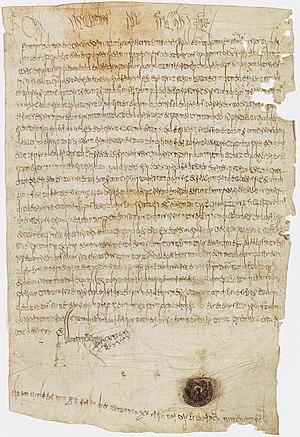
Childebert III, roi des Francs, ordonne que Leudefridus cède au clerc Audoinus deux manses situés dans le pagus Tellaus. Crécy-en-Ponthieu, 8 avril 709.
Un ou une manse est à l'origine une tenure correspondant à une parcelle agricole suffisamment importante pour nourrir une famille.